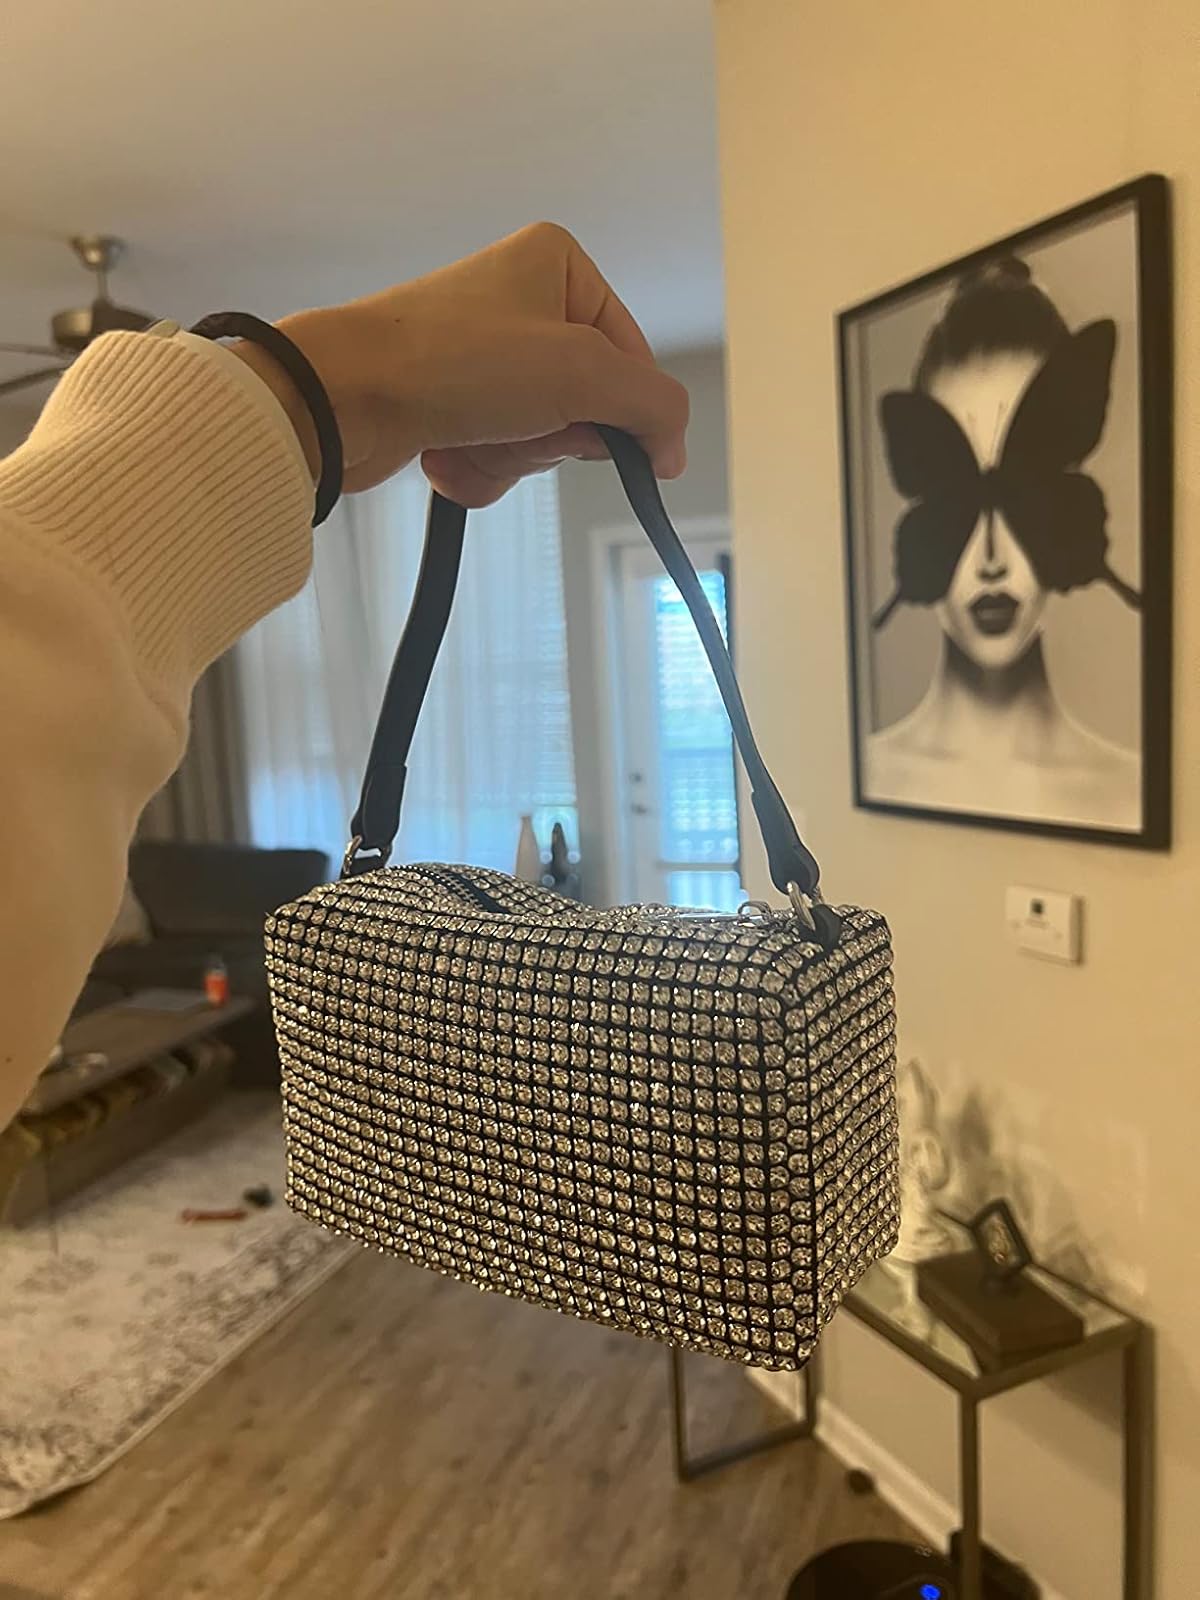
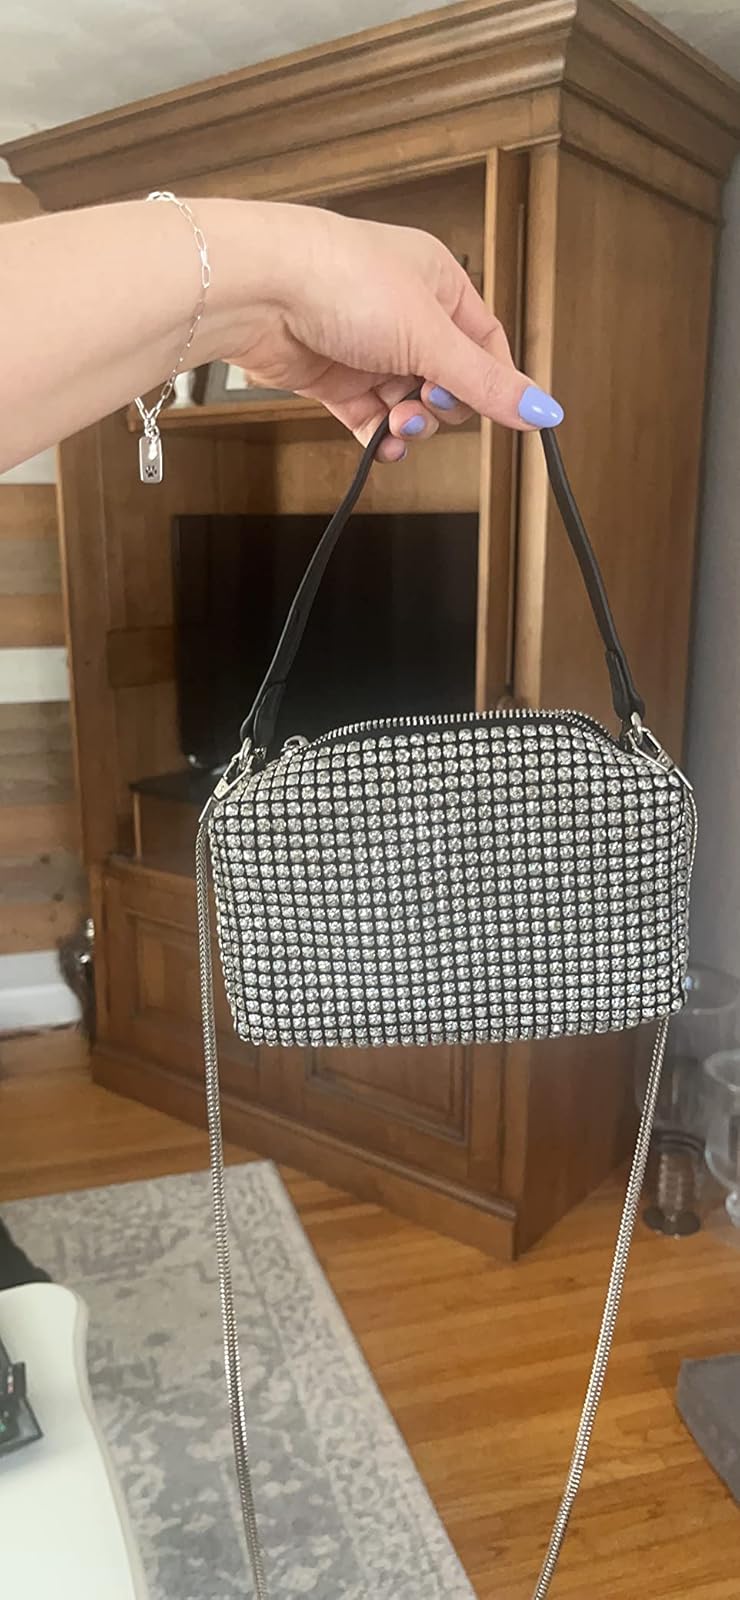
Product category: accessories_handbag
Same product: yes